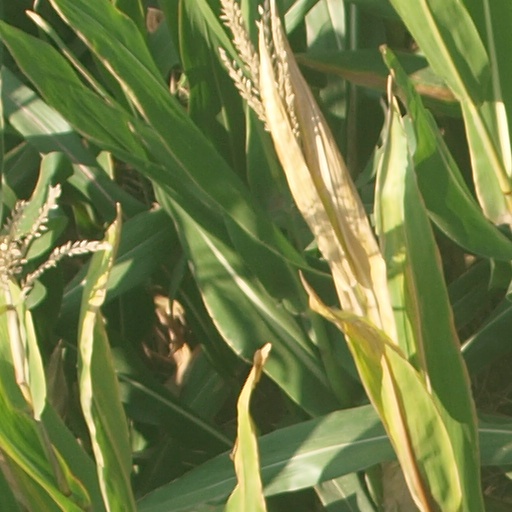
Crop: maize; corn